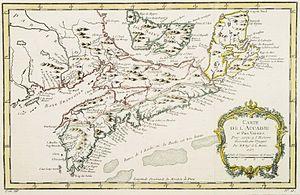
Carte de l'Acadie.
Frenchman Bay est une baie ouverte sur l'océan Atlantique et située dans l'État du Maine. Elle s'appelait Baye françoise à l'époque de la Nouvelle-France.
Les frontières de l'Acadie ont évolué au cours de son histoire. Plus souvent qu'autrement, elles étaient ignorées, mal définies ou confondues avec d'autres frontières. L'Acadie cesse officiellement d'exister en 1763. Toutefois, la population acadienne subsiste, elle aussi dans un territoire en évolution, qui influençait et influence toujours la définition du territoire de l'Acadie. Ce territoire est associé en partie à la diaspora acadienne. Certaines des anciennes frontières de l'Acadie subsistent ou ont influencé des frontières contemporaines, notamment une partie de la frontière canado-américaine. Les incertitudes entourant les frontières historiques ont un impact jusqu'à nos jours, ayant entre autres mené à la guerre d'Aroostook.
L'isthme de Chignectou est un isthme se trouvant entre les provinces canadiennes du Nouveau-Brunswick et de la Nouvelle-Écosse et reliant la partie continentale de la Nouvelle-Écosse à l'Amérique du Nord. L'isthme sépare la baie de Chignectou, sous-bassin de la baie de Fundy, de la baie Verte donnant dans le détroit de Northumberland. L'isthme s'étend de son point nord situé à proximité de Tidnish à sa limite sud près d'Amherst. À son point le plus étroit il mesure 24 km de large. Il a autrefois joué un rôle de frontière important pour délimiter les territoires de la Nouvelle-France et de la Nouvelle-Angleterre.
L'Acadie était l'une des colonies de la vice-royauté de la Nouvelle-France.